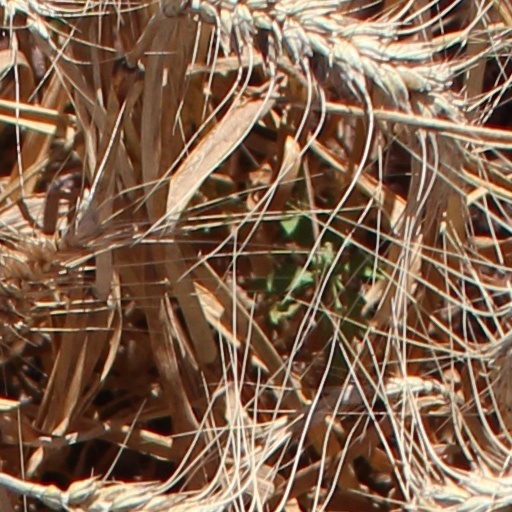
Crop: wheat